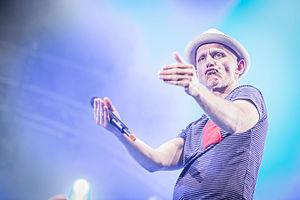
Le groupe Massilia Sound System (France) lors du festival Rio Loco 2015